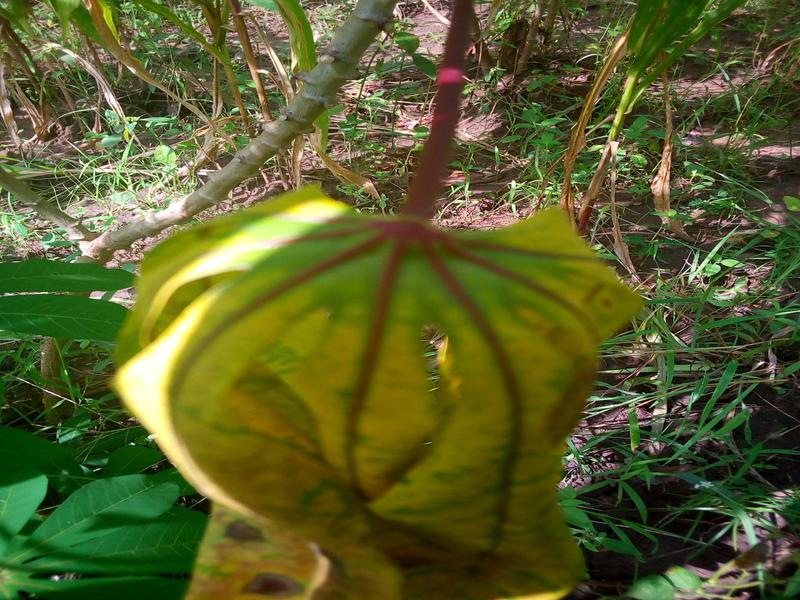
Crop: cassava
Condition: brown_streak_disease